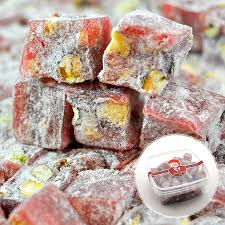
Yemek: lokum